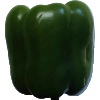
Label: green_pepper